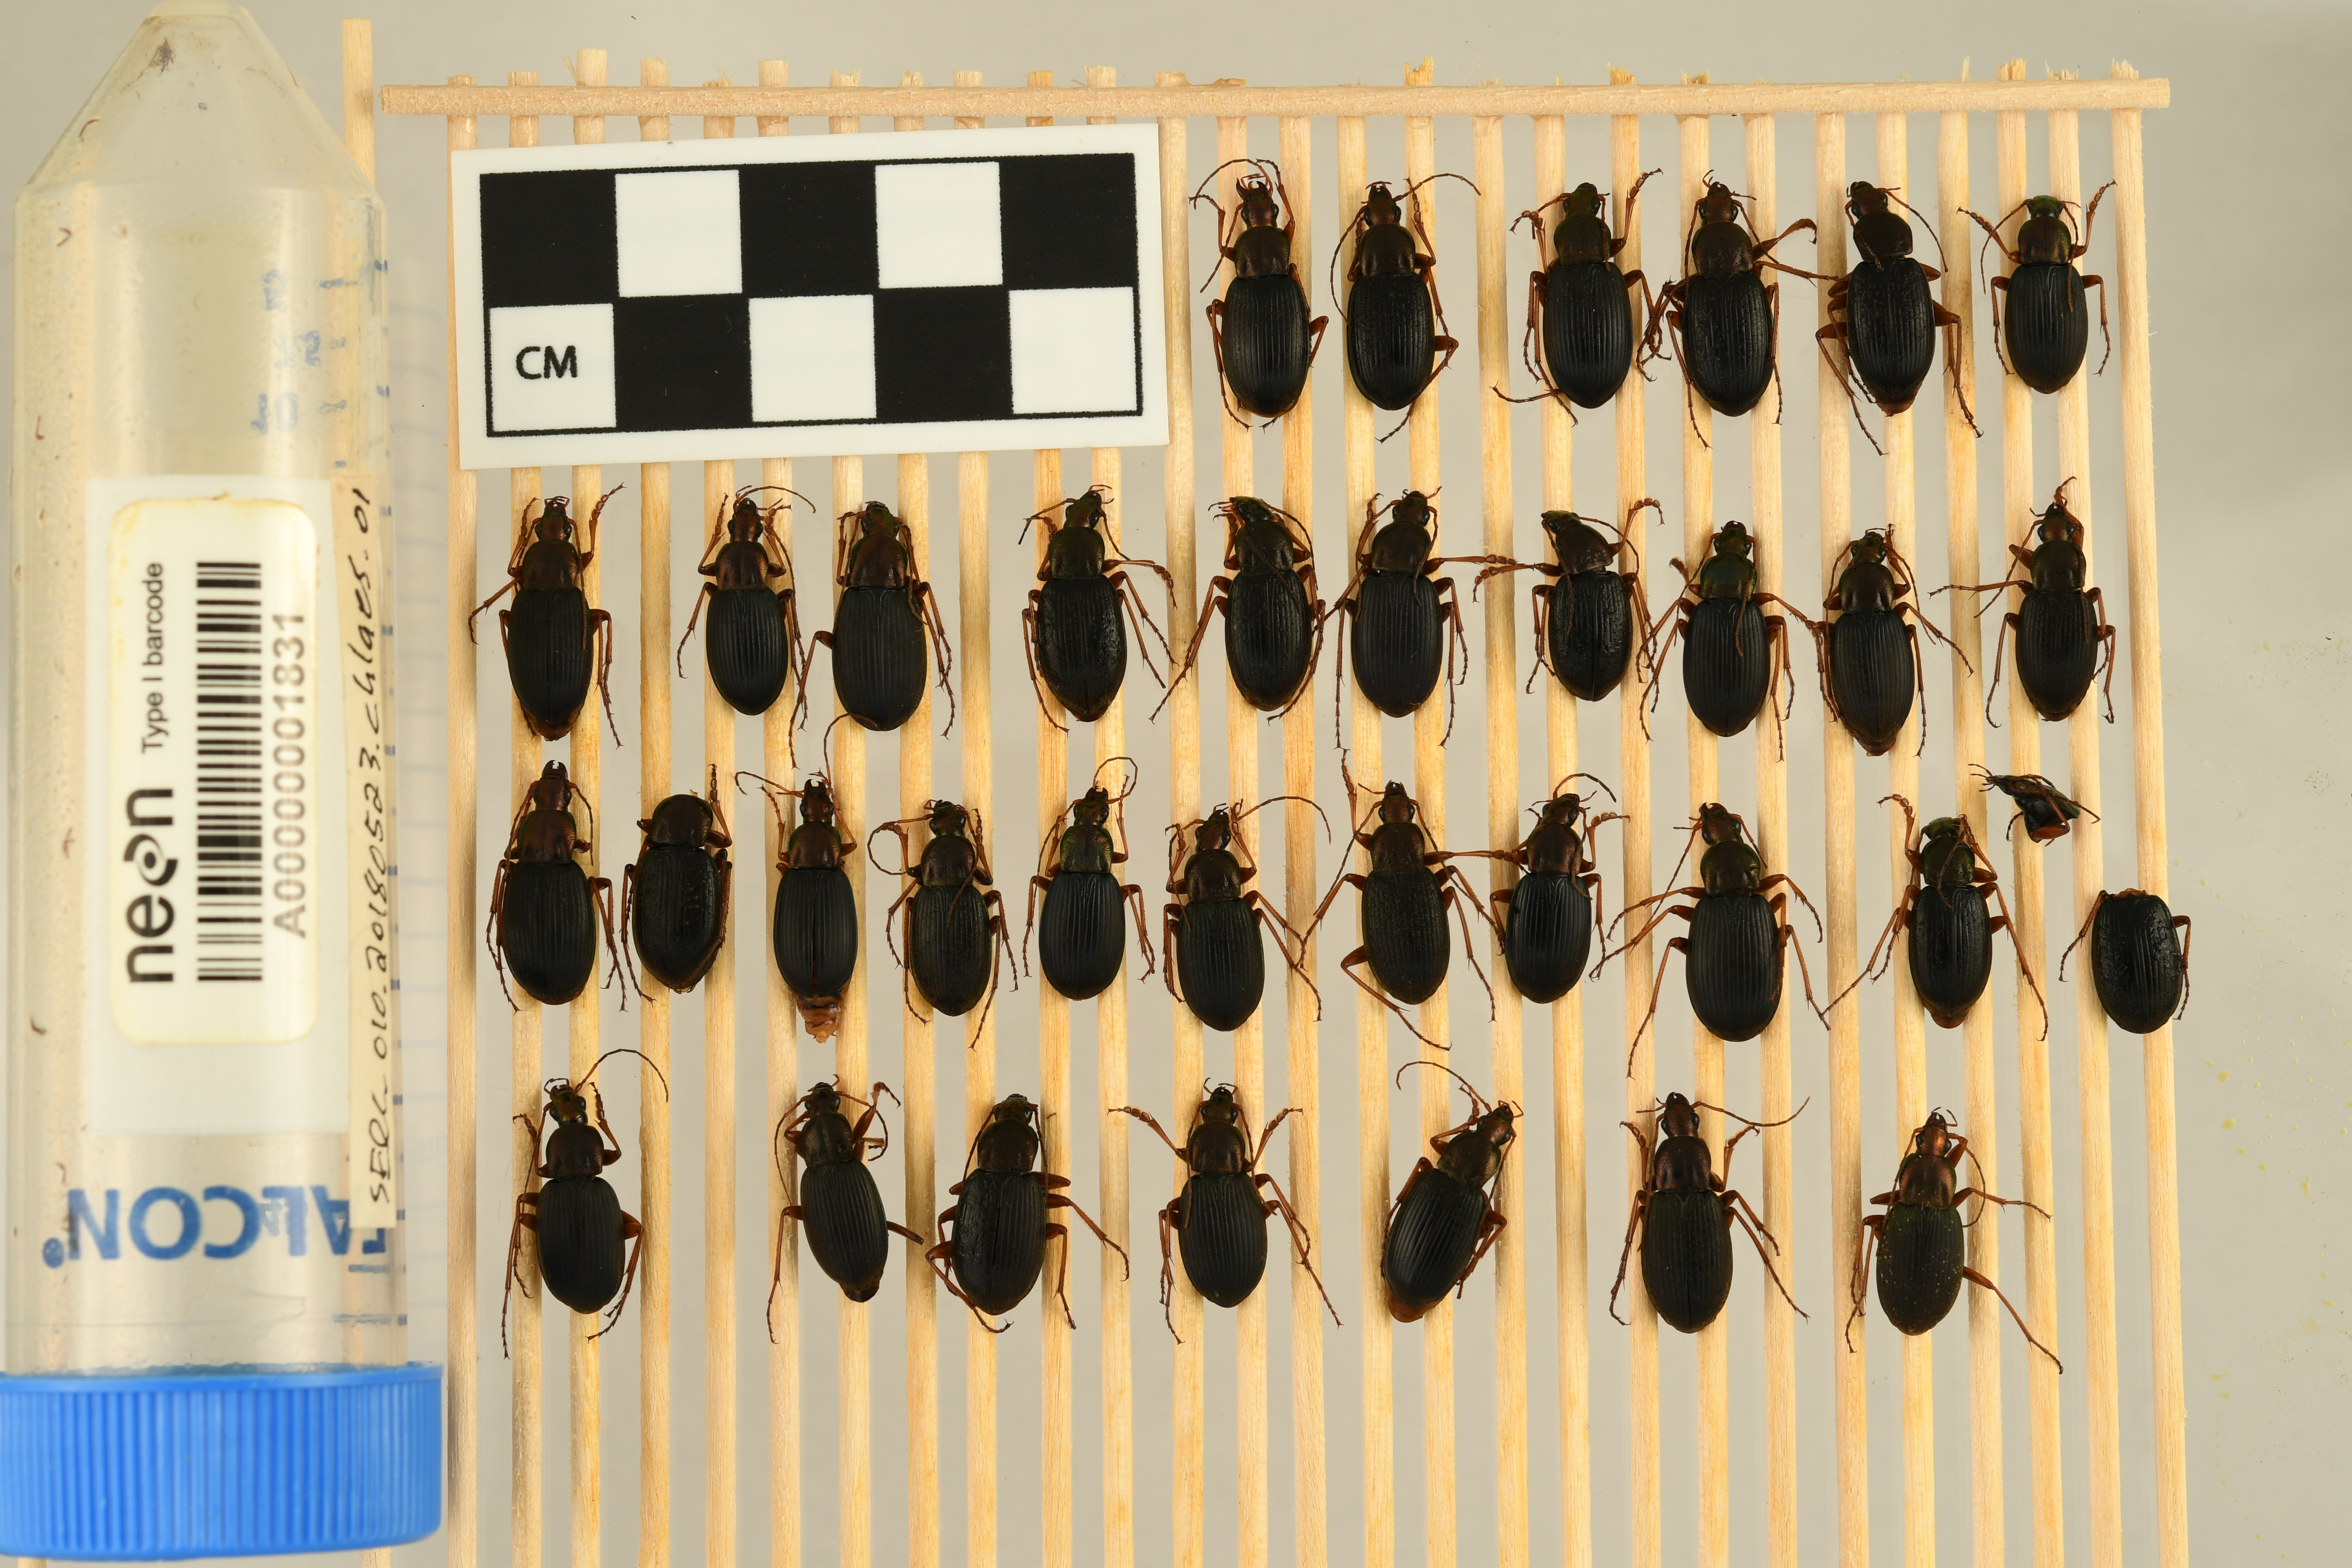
Chlaenius aestivus — Smithsonian Environmental Research Center Site, plot SERC_010. Beetle 33, ElytraLength: 1.129 cm (lying flat: Yes)

Chlaenius aestivus — Smithsonian Environmental Research Center Site, plot SERC_010. Beetle 33, ElytraWidth: 0.6371 cm (lying flat: Yes)

Chlaenius aestivus — Smithsonian Environmental Research Center Site, plot SERC_010. Beetle 34, ElytraLength: 1.014 cm (lying flat: Yes)

Chlaenius aestivus — Smithsonian Environmental Research Center Site, plot SERC_010. Beetle 34, ElytraWidth: 0.6389 cm (lying flat: Yes)